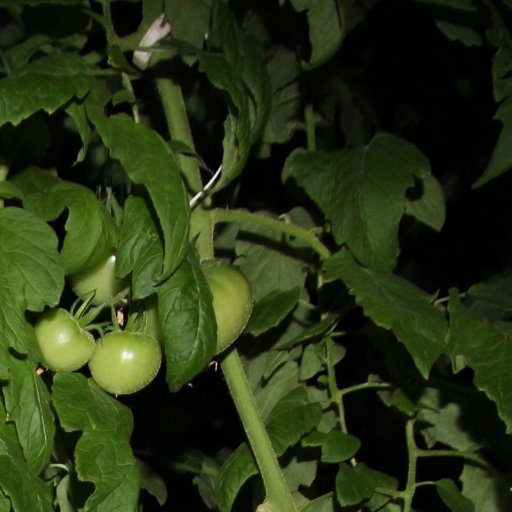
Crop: tomato